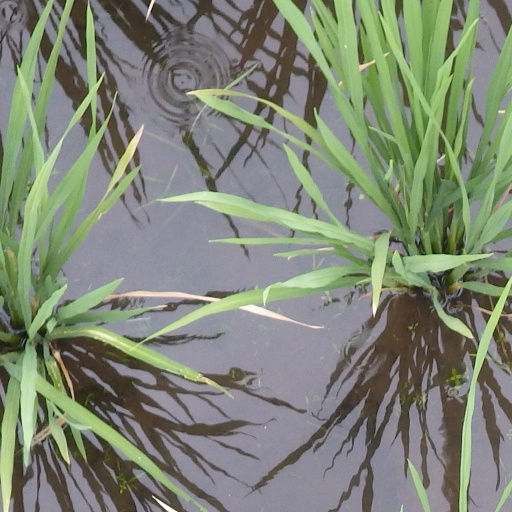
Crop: rice